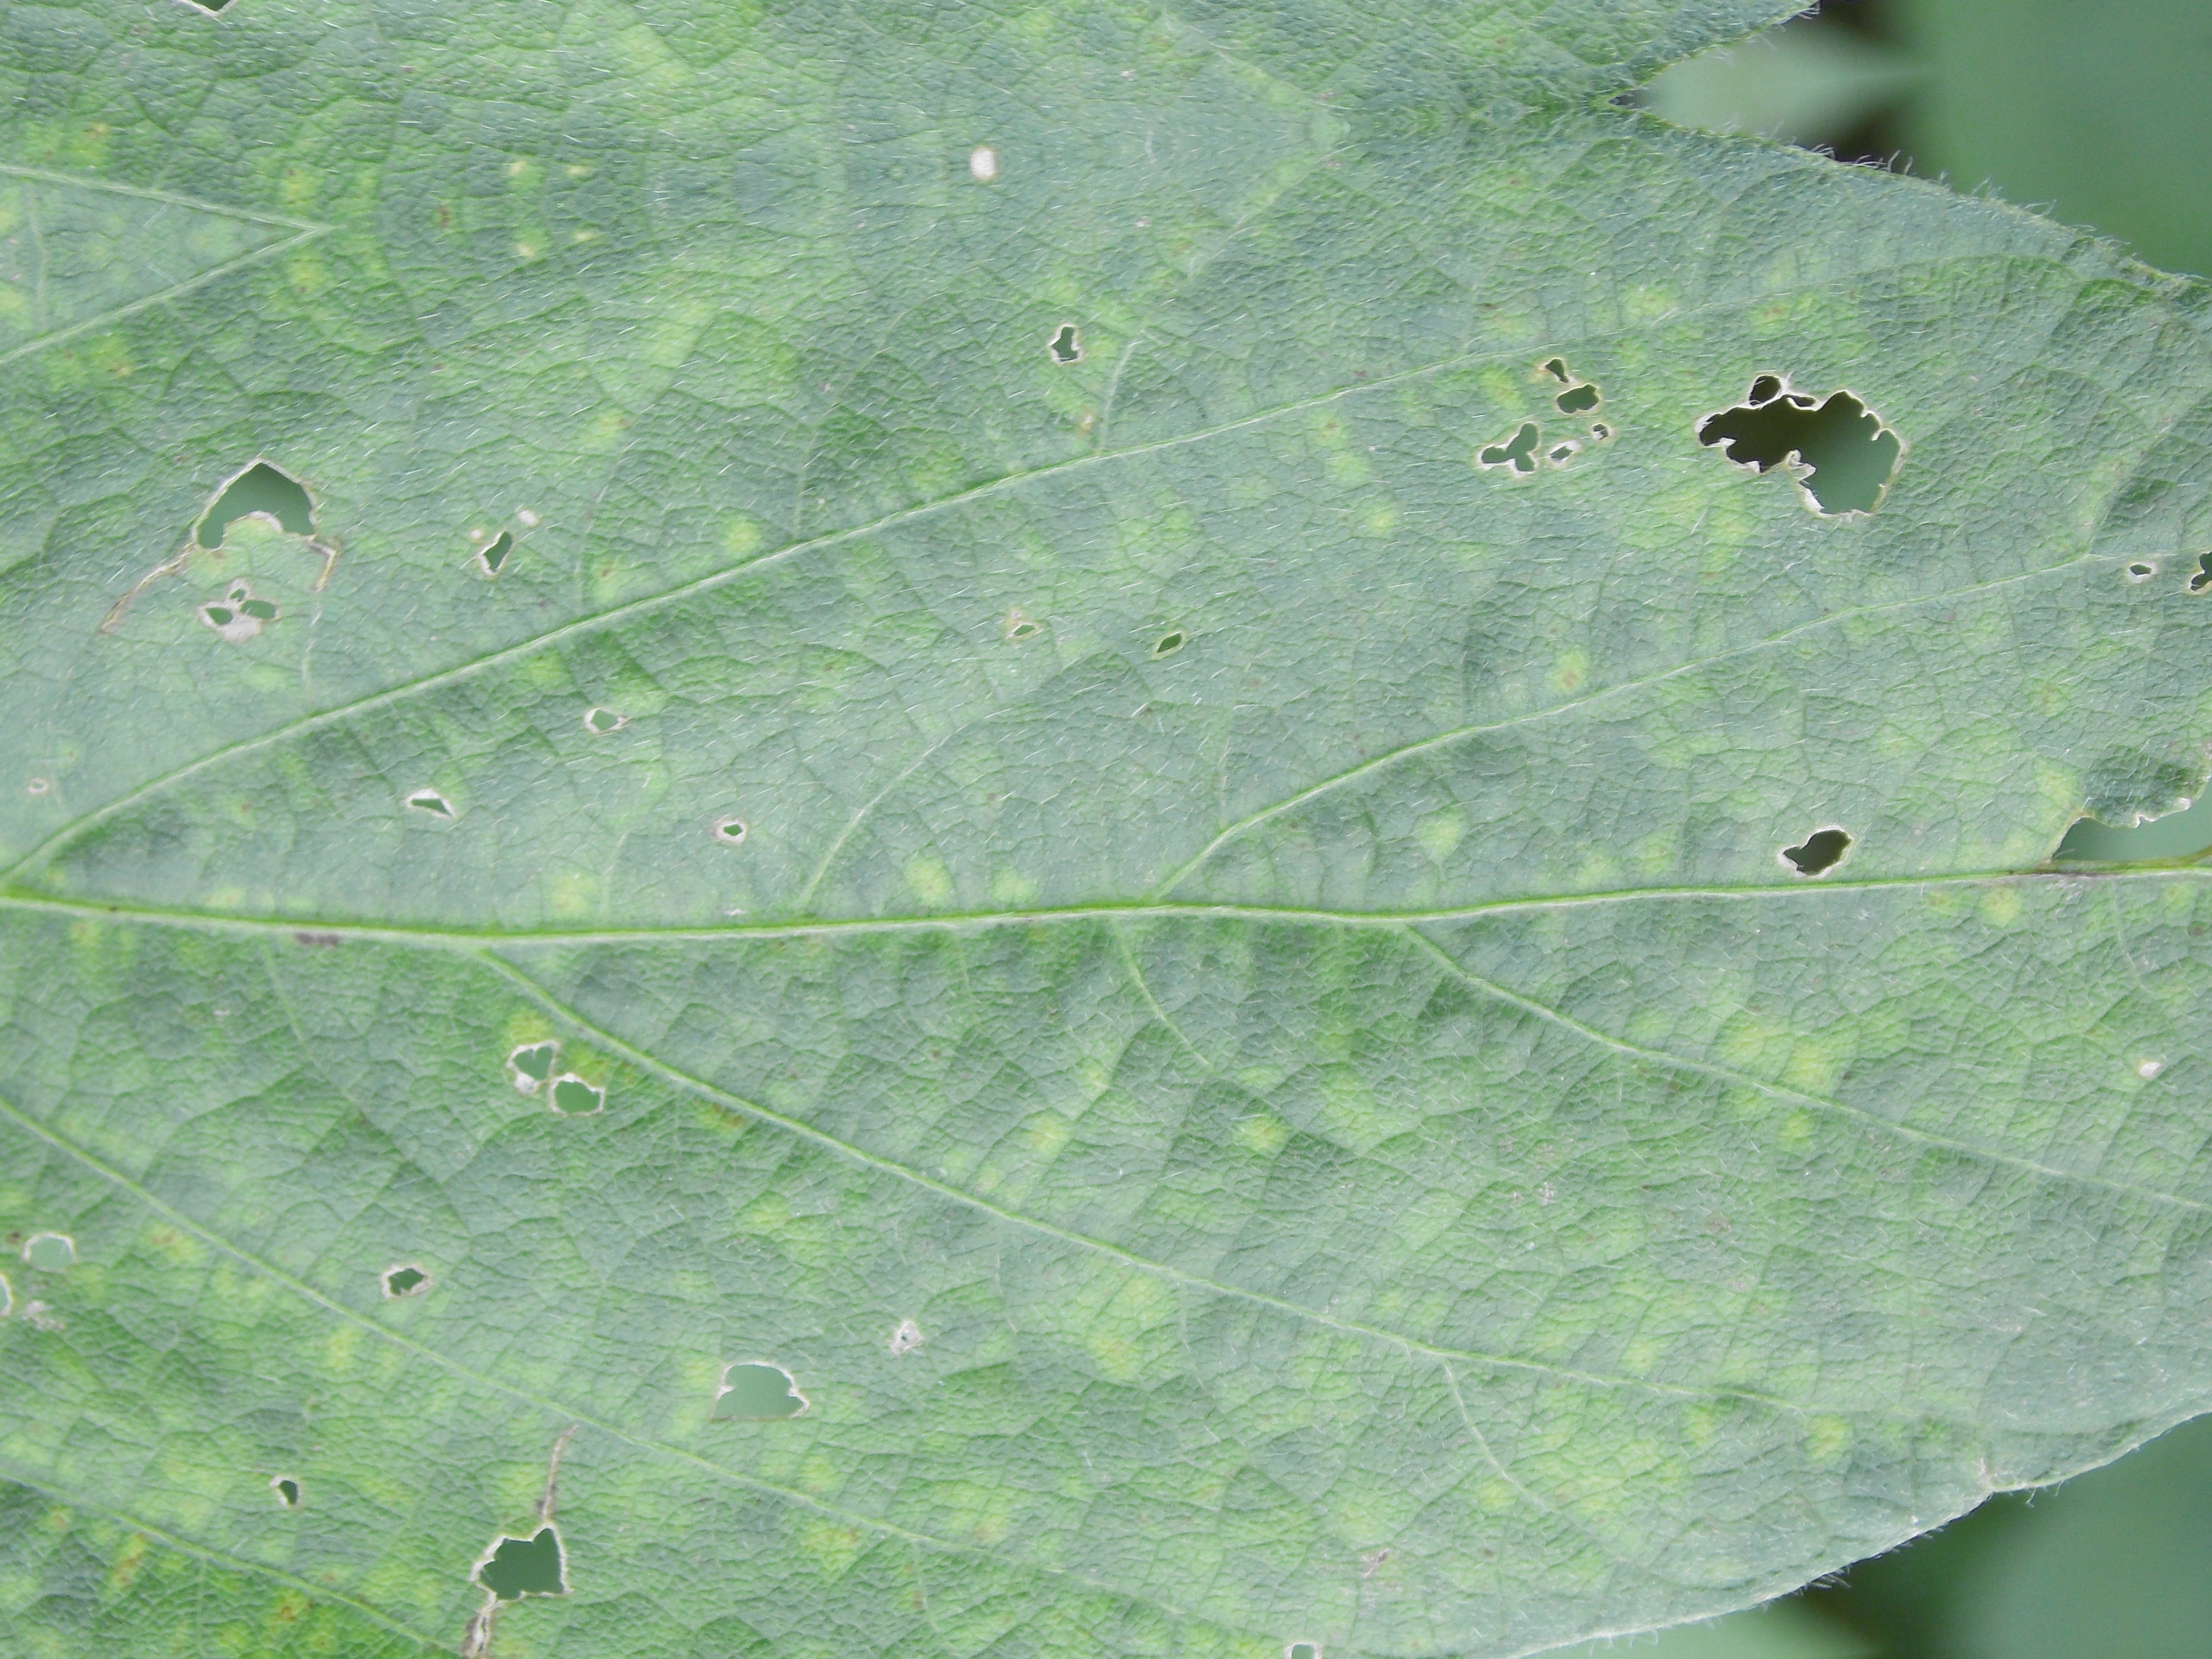
Label: Disease